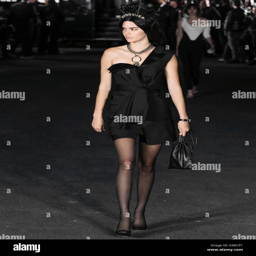
actor walks the runway at the summer fashion